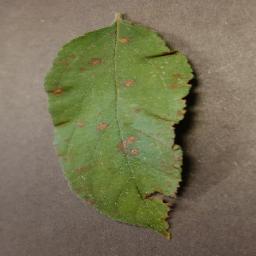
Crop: apple
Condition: cedar_rust